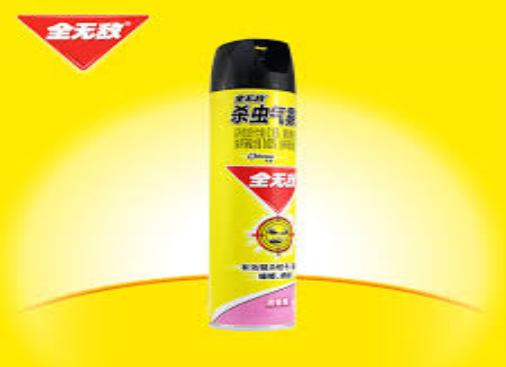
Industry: Necessities